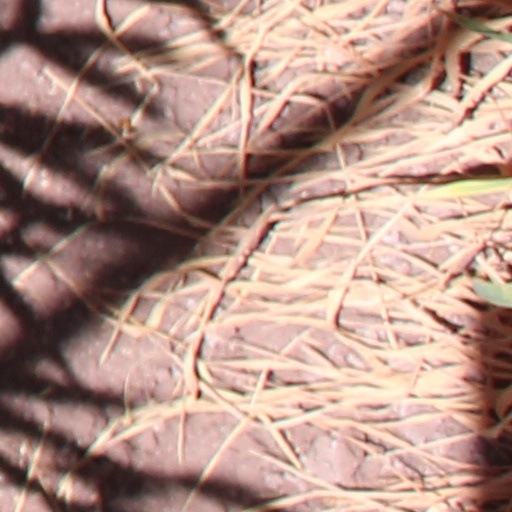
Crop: wheat